İzmir

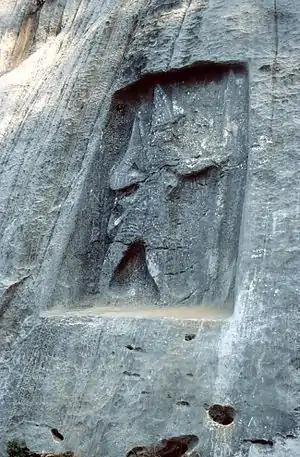
Karabel relief of the Luwian local leader "Tarkasnawa, King of Myra" is near Kemalpaşa, a few kilometres to the east of İzmir.

The city is one of the oldest settlements of the Mediterranean basin. The 2004 discovery of Yeşilova Höyük and the neighboring Yassıtepe, in the small delta of Meles River, now the Bornova plain, reset the starting date of the city's past further back than previously thought. Findings from two seasons of excavations carried out in the Yeşilova Höyük by a team of archaeologists from İzmir's Ege University indicate three levels, two of which are prehistoric. Level 2 bears traces of early to mid-Chalcolithic, and Level 3 of Neolithic settlements. These two levels would have been inhabited by the indigenous peoples of the area, very roughly, between the 7th millennium BC and the 4th millennium BC. As the seashore receded with time, the site was later used as a cemetery. Several graves containing artifacts dating roughly from 3000 BC, and contemporary with the first city of Troy, were found.